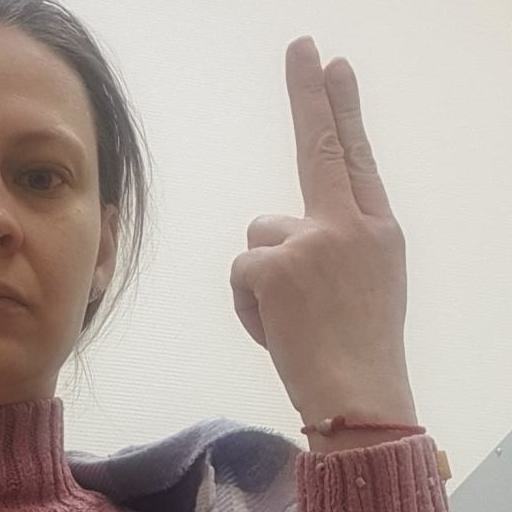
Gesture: two_up_inverted